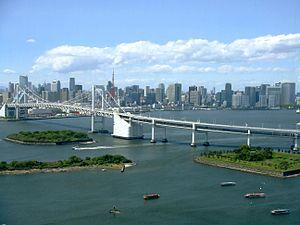
La liste des ponts les plus longs au monde recense les viaducs ou complexes de viaducs ou de ponts de longueur totale supérieure ou égale à 3 kilomètres et classés par ordre décroissant de longueur d'une part et les ouvrages de transports guidés d'autre part. Pour une liste de ponts classés selon leur portée, voir la liste des ponts suspendus et celle des ponts à haubans.